Trinity (nuclear test)

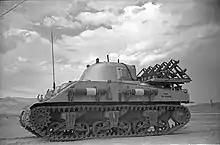
Lead-lined Sherman tank used in Trinity test

The T (Theoretical) Division at Los Alamos had predicted a yield of between . Immediately after the blast, two lead-lined M4 Sherman tanks made their way to the crater. Radiochemical analysis of soil samples that they collected indicated that the total yield (or energy release) had been around . This method turned out to be the most accurate means of determining the efficiency of a nuclear explosion and was used for many years after.